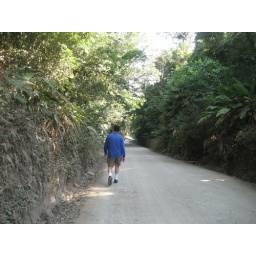
Norm walking down the road to Santa Elena.. his shirt matches the color of the blue morning glories in the next picture...